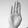
ASL letter: B